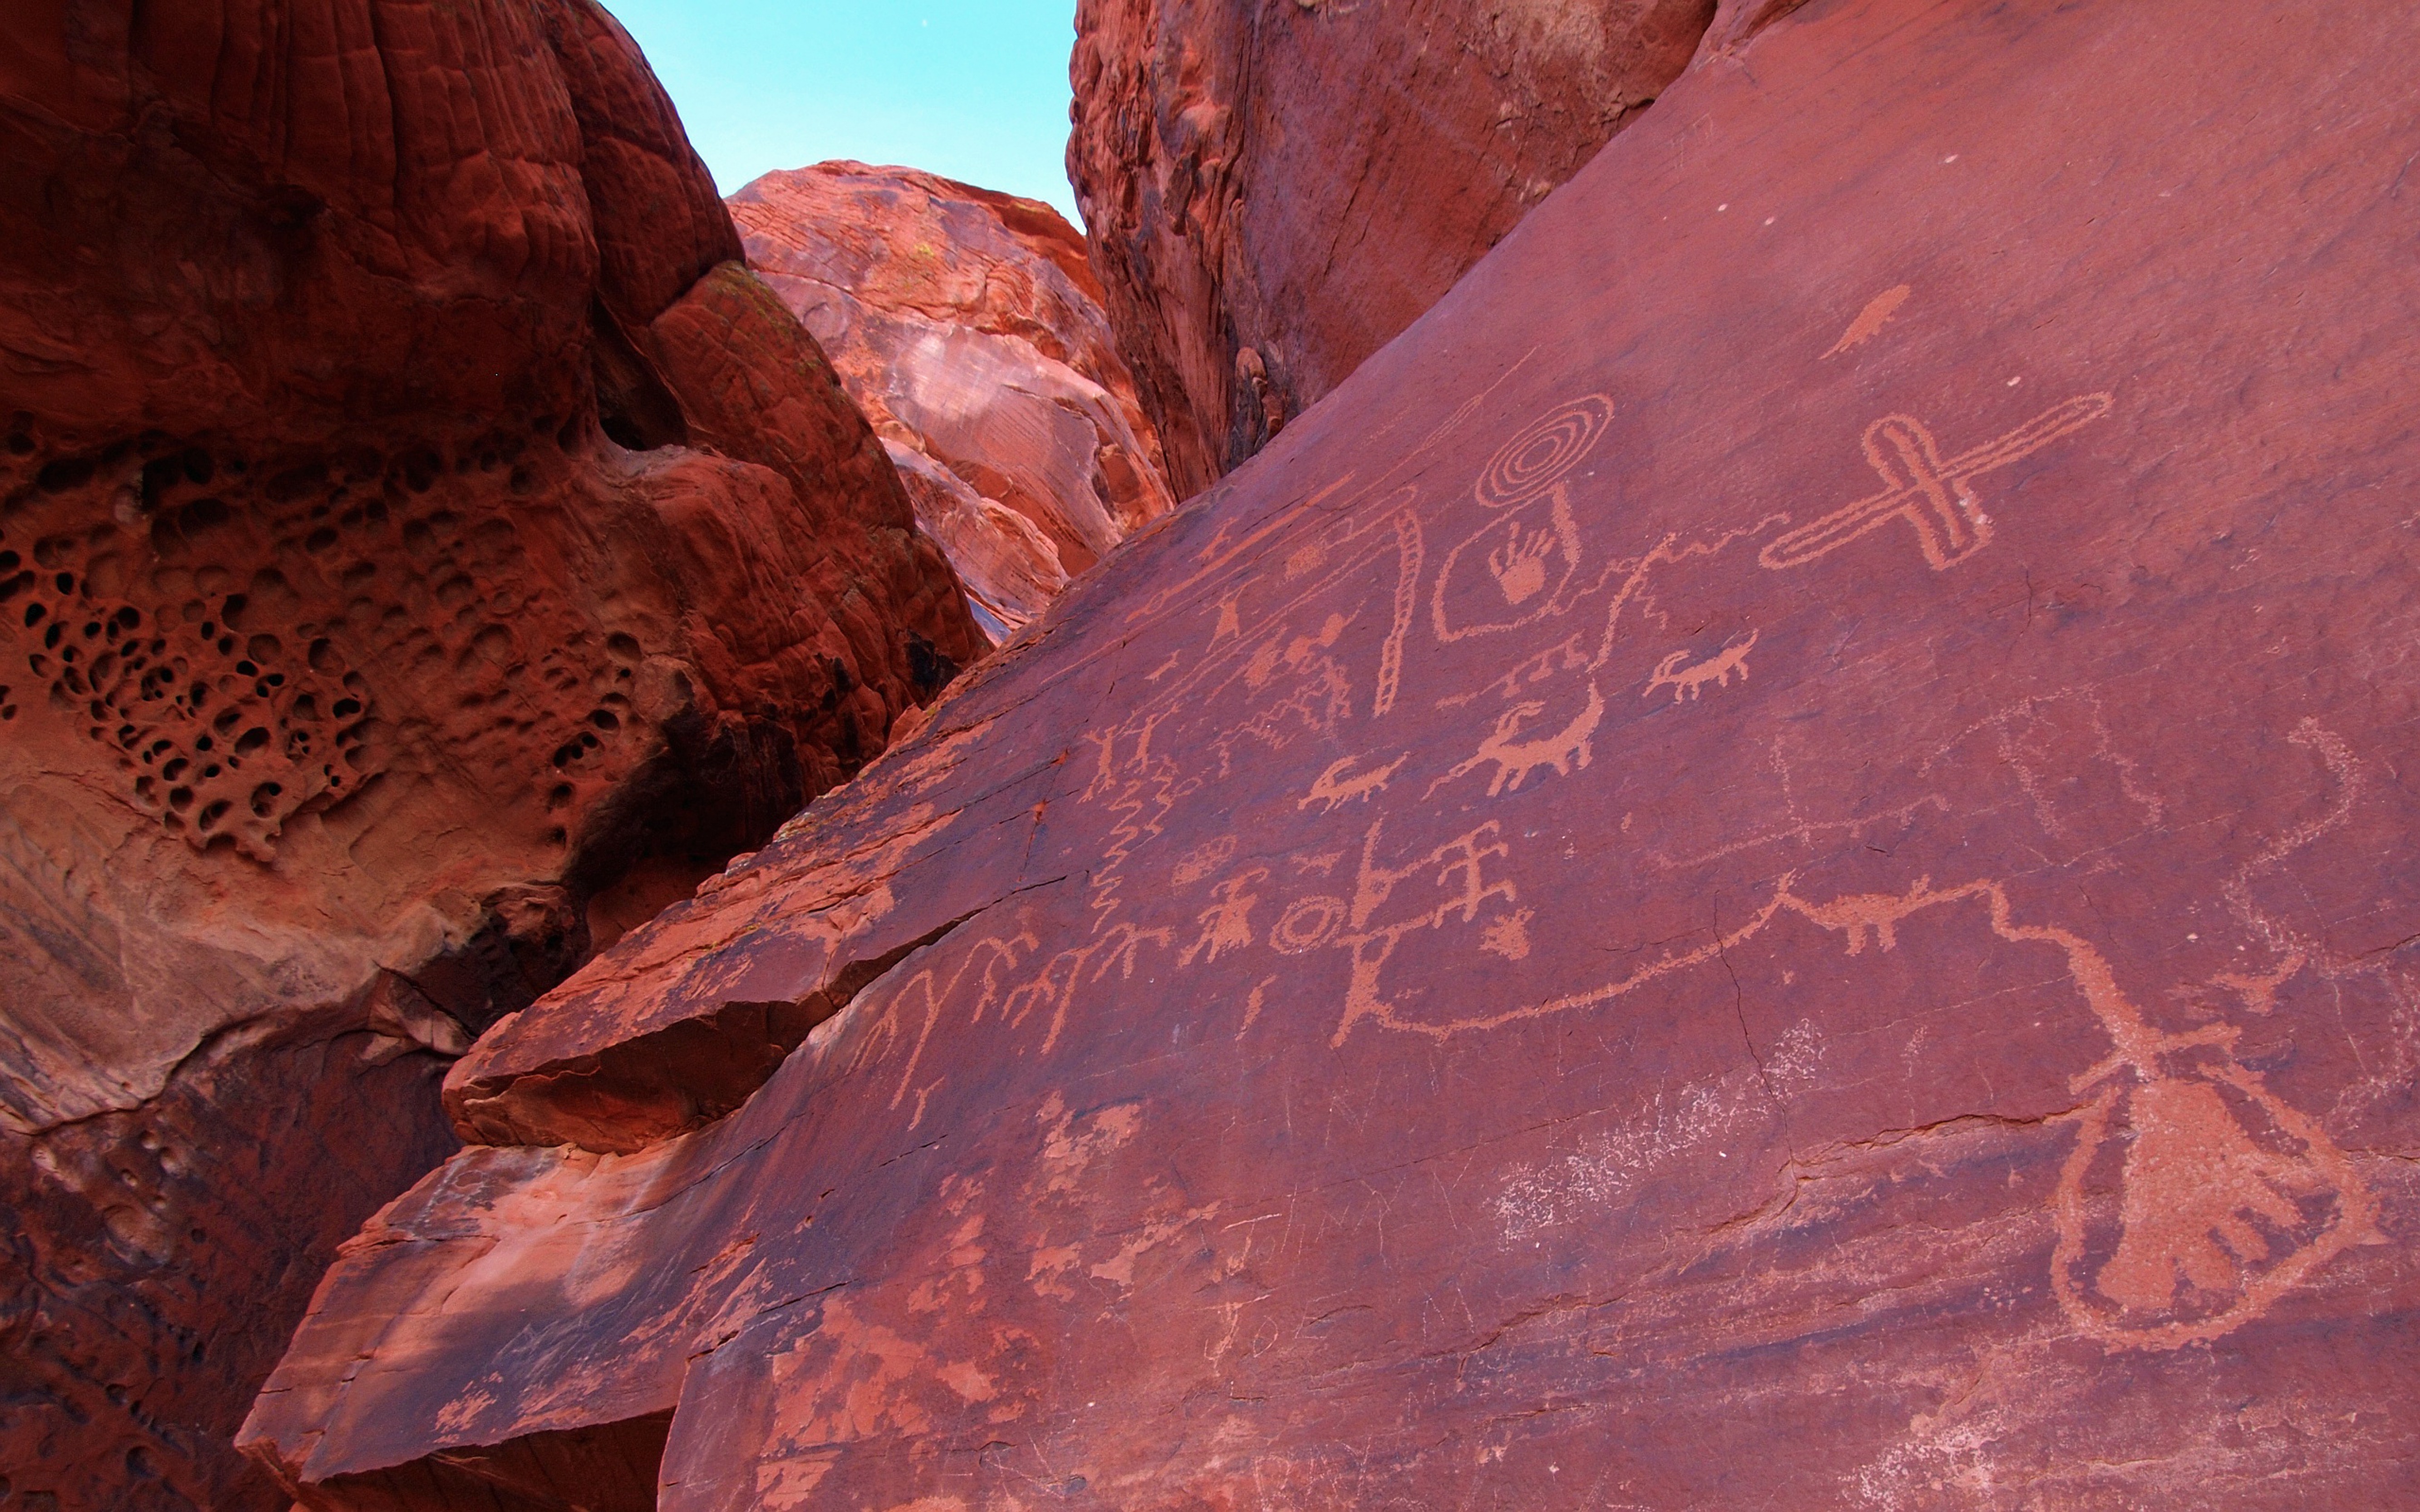
rock, desert, sandstone, formation, arch, canyon, terrain, material, close up, rocks, geology, badlands, boulders, idaho, symbols, wadi, petroglyphs, native american, landform, valley of fire, writings, geographical feature